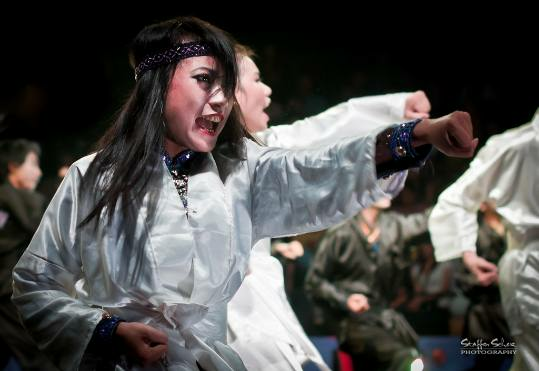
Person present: Yes